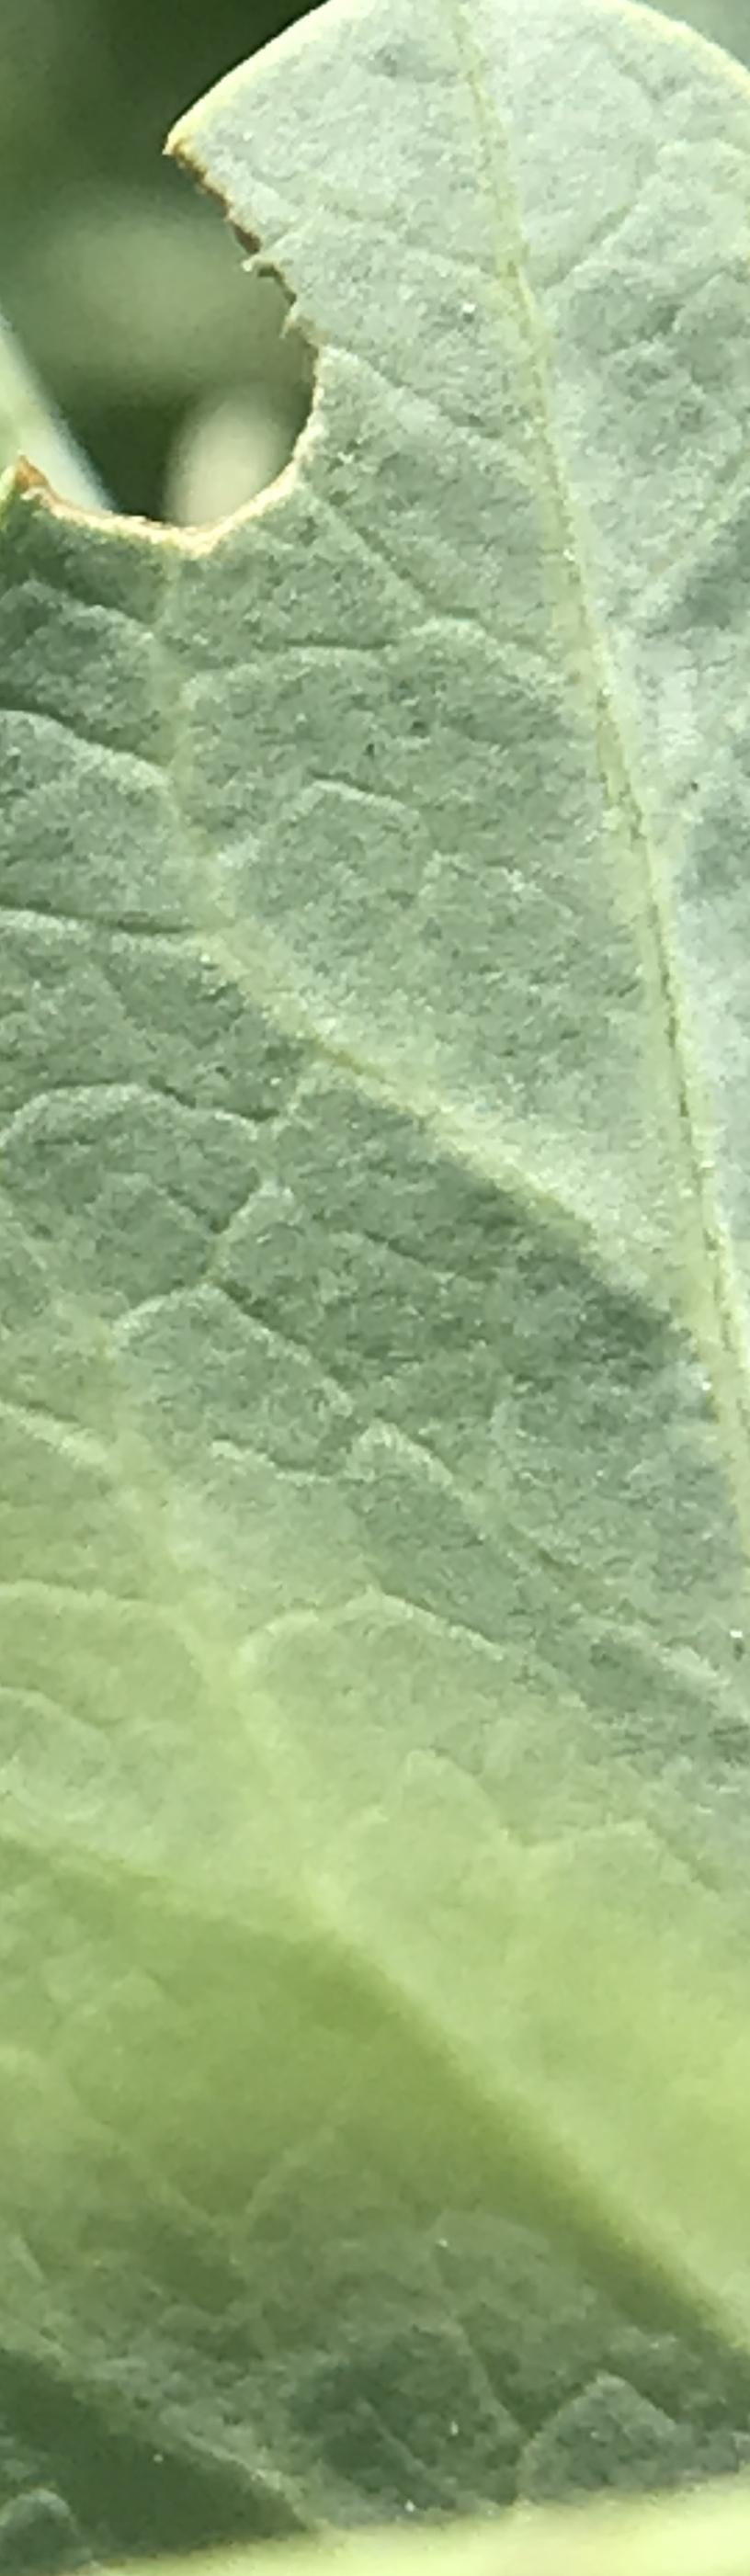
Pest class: pea_leaf_weevil